V. R. Krishnan Ezhuthachan

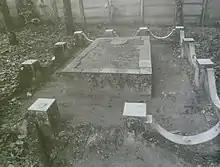
Ezhuthachan's samadhi at Avinissery, Thrissur

After passing the 10th grade securing a gold medal, he completed graduation in economics and law (BL) by securing rank. When Gandhiji arrived Thrissur in 1925, Ezhuthachan met him and then stepped into the freedom struggle. P. Kumaran Ezhuthachan, an active member of the Cochin State Congress Party, was his mentor in politics.